Marco d'Oggiono

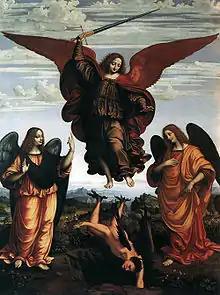
"Pala dei Tre Arcangeli", Pinacoteca di Brera, Milan

Marco d'Oggiono (c. 1470 – c. 1549) was an Italian Renaissance painter and a chief pupil of Leonardo da Vinci, many of whose works he copied.